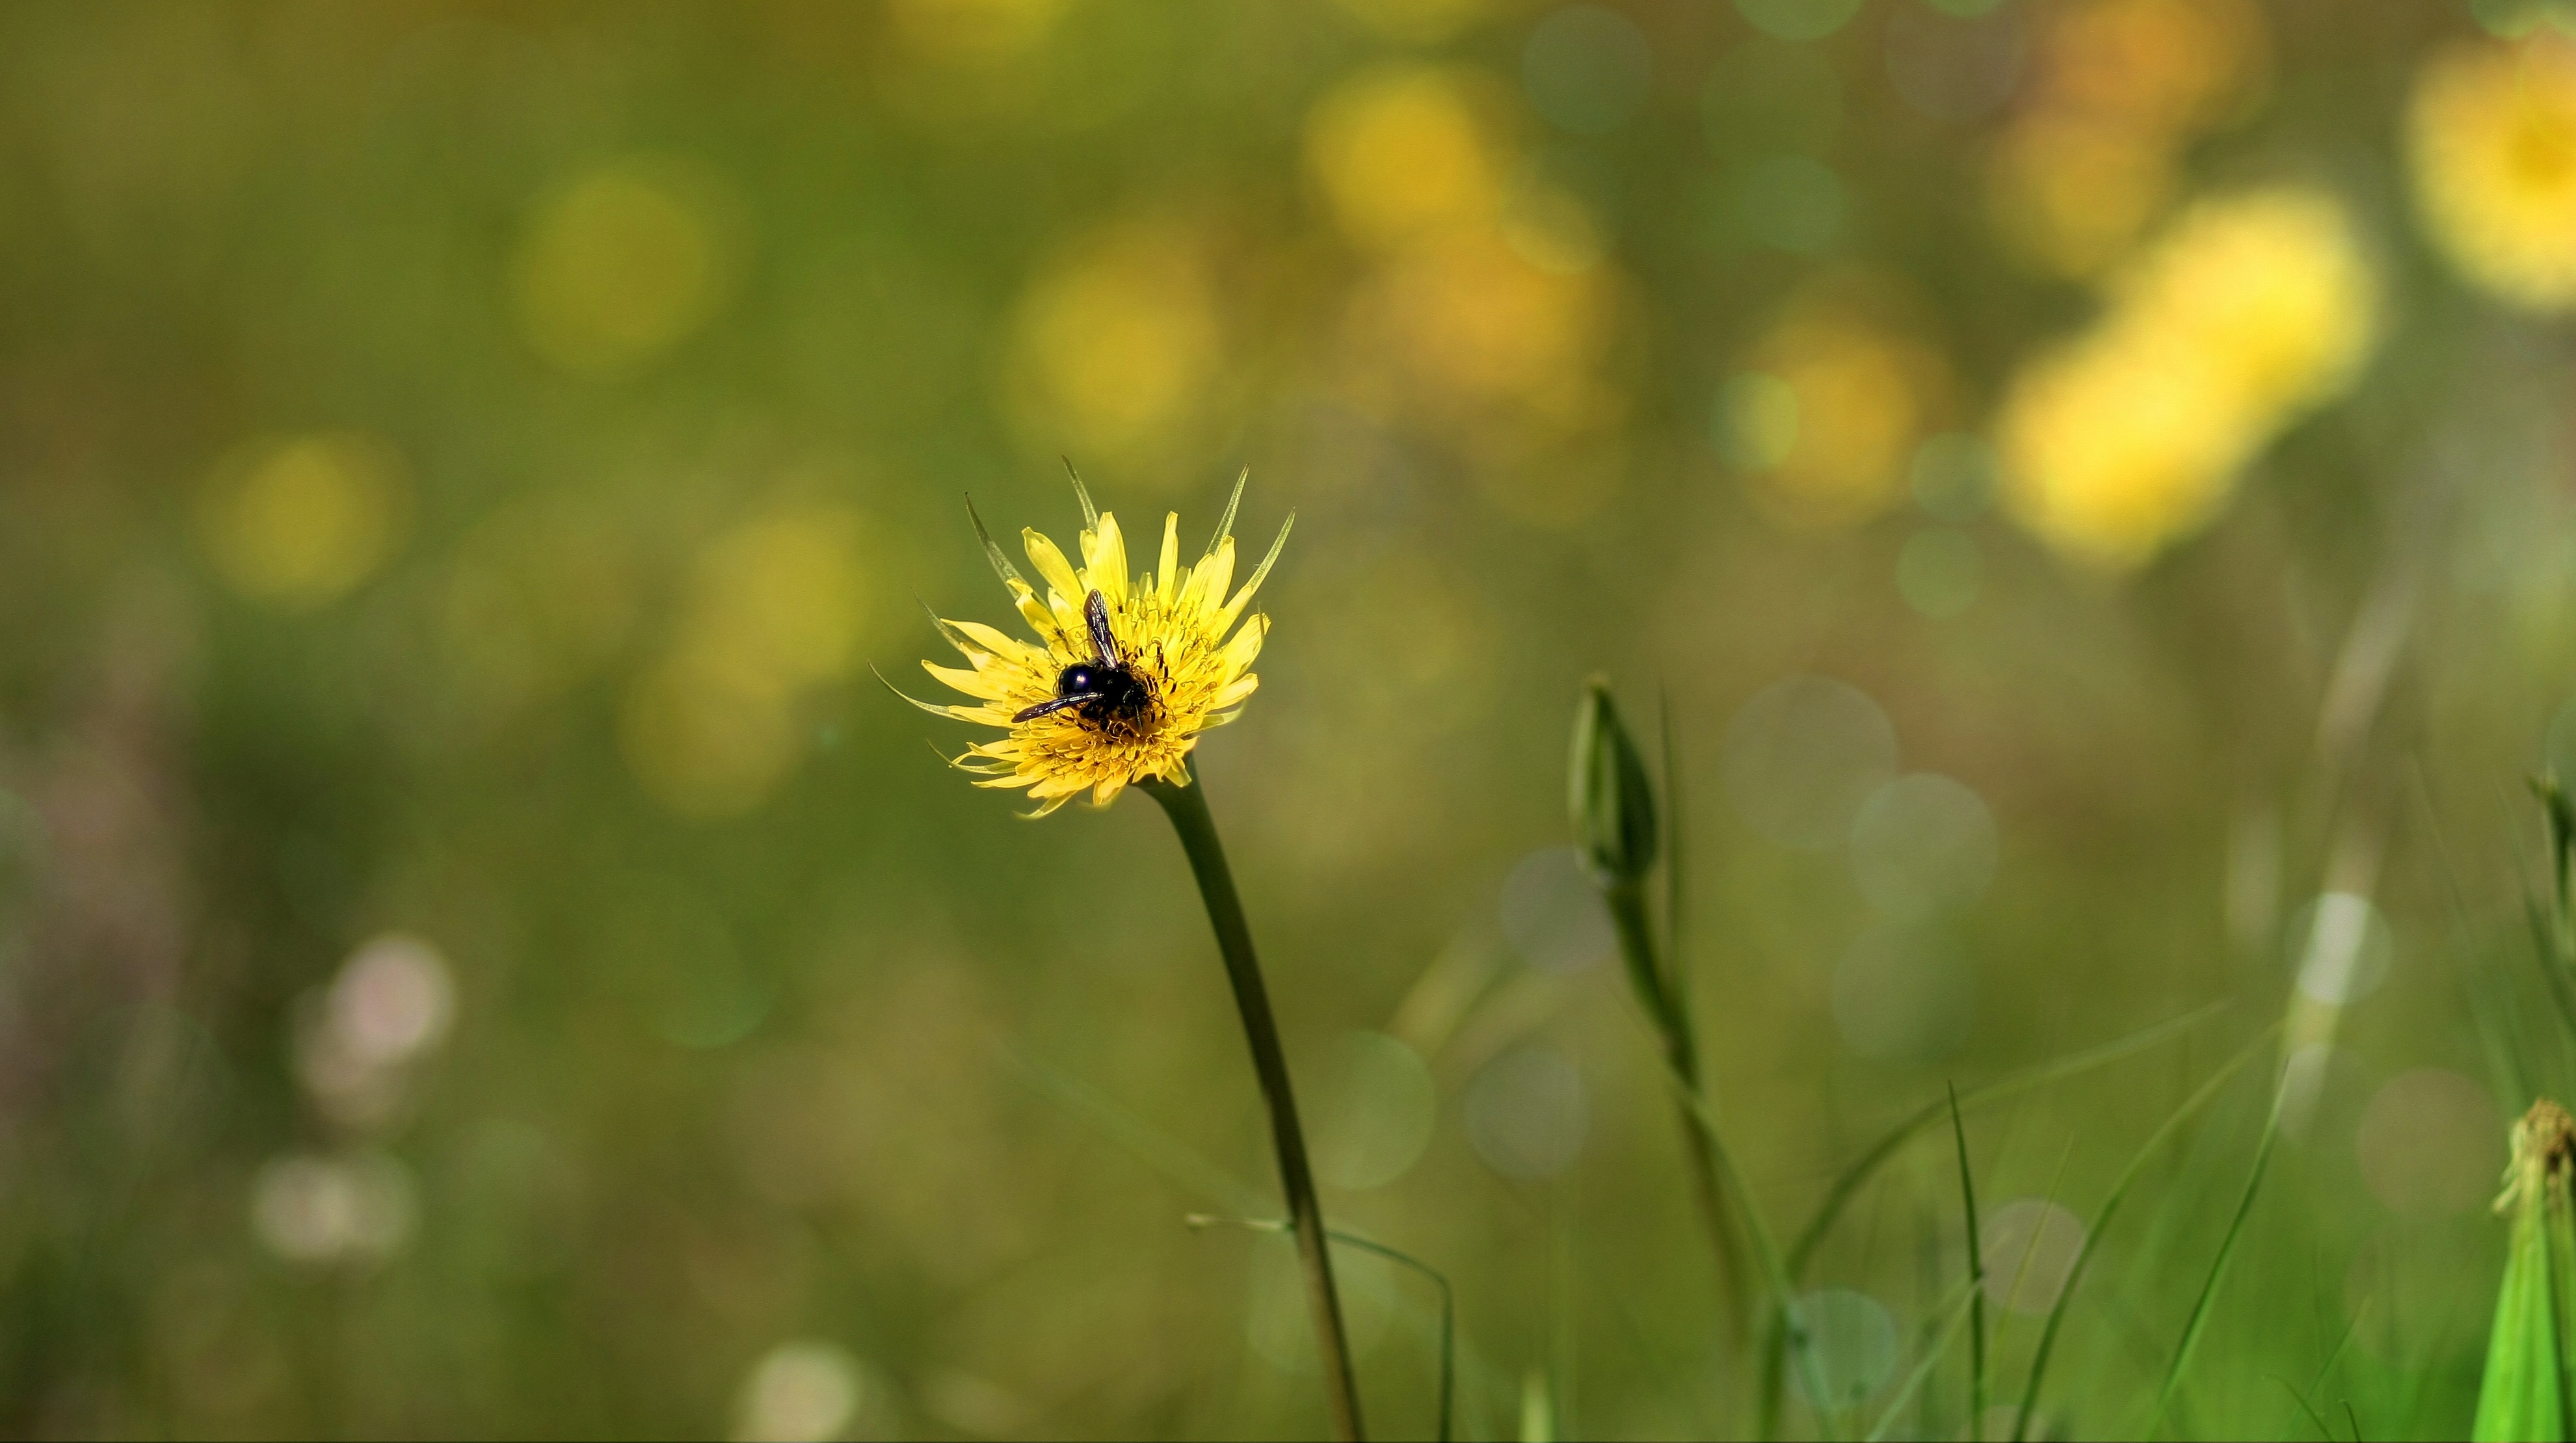
nature, grass, plant, field, meadow, dandelion, prairie, sunlight, leaf, flower, green, botany, yellow, garden, flora, plants, wildflower, close up, grassland, bee, macro photography, flowering plant, daisy family, grass family, plant stem, land plant